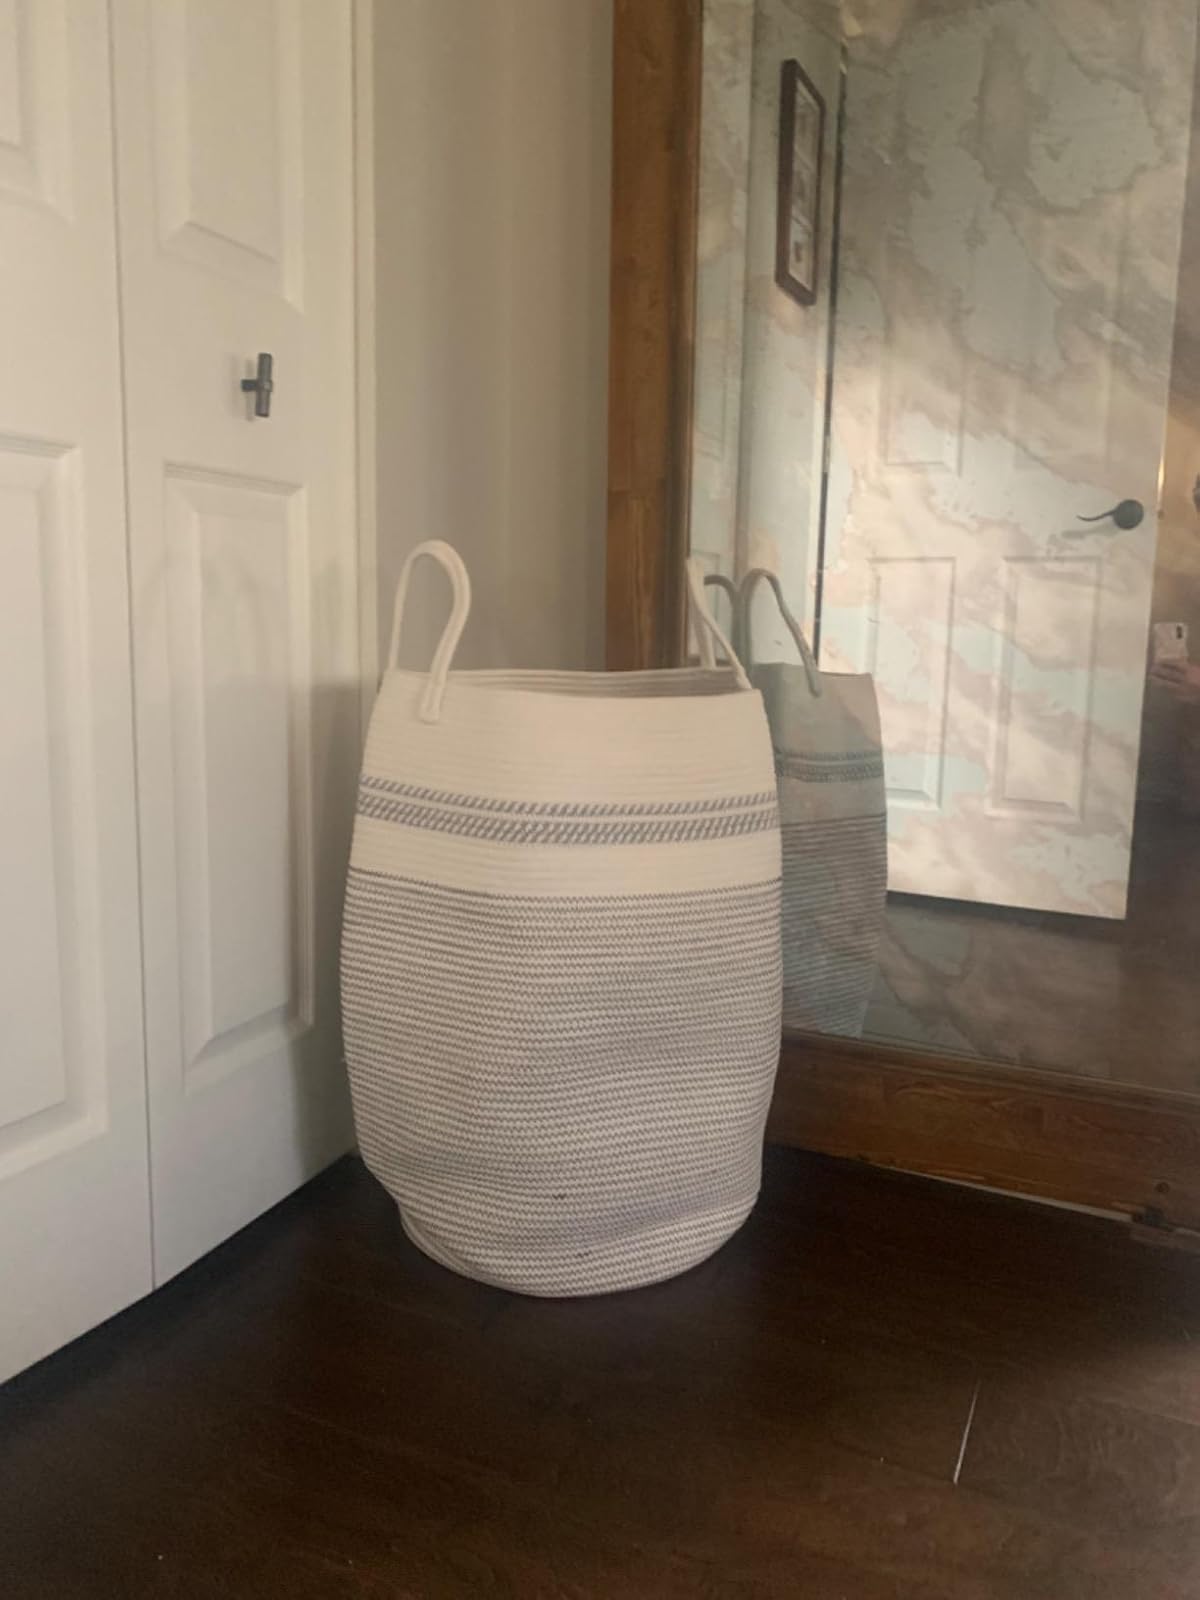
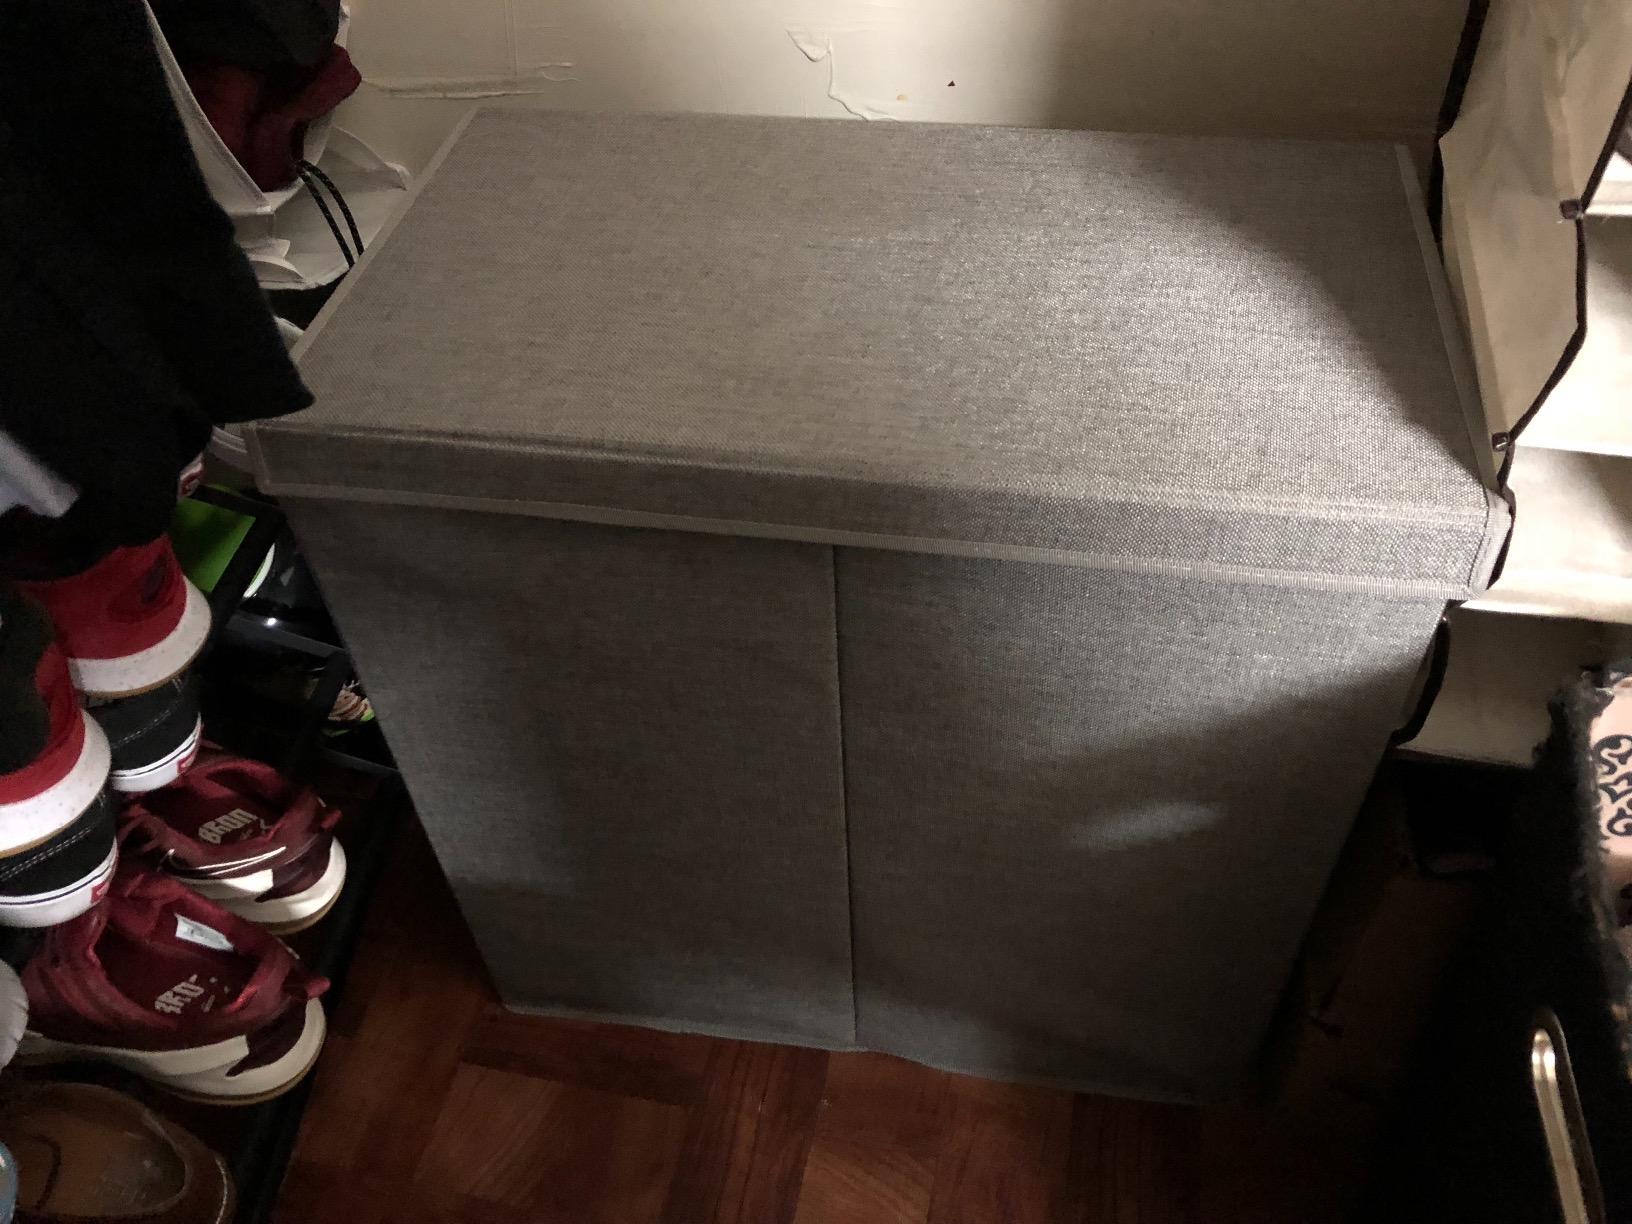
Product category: items_hamper
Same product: no